Official Languages and Bilingualism Institute

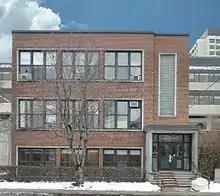
OLBI at 600 King Edward

The unit was first created in 1968 under the name Centre for Second Language Learning (French: Centre des langues vivantes), with the mandate of ""teaching English and French as second languages (ESL and FLS) to undergraduate students and others in the University community, and of evaluating second language proficiency for the graduation requirements of the various faculties"". The Centre was situated at 154 Waller at the University of Ottawa, and was initially part of the Department of Linguistics and Modern Languages. However, it established itself as an autonomous unit of the Faculty of Arts and acquired its first official director, Raymond LeBlanc, in 1970.